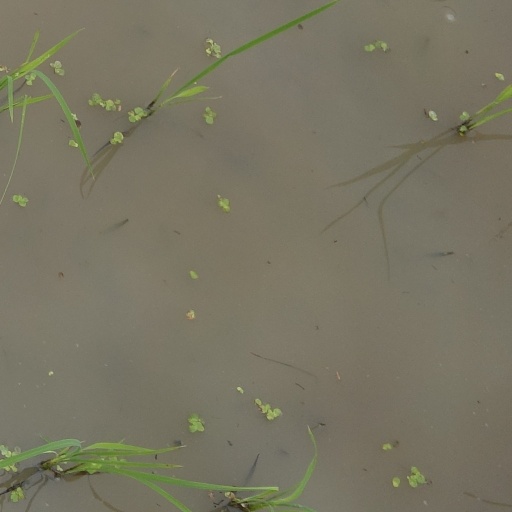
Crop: rice